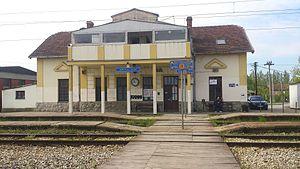
La gare de Zemun polje est une gare située à Belgrade, la capitale de la Serbie, dans la municipalité urbaine de Zemun.